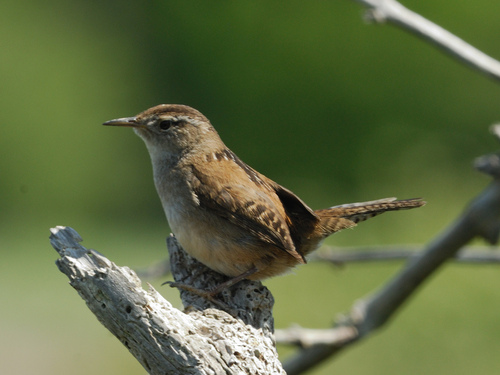
the bird is a light brown with the crown of it's head a bit darker, his breast and belly are lighter while his flank is almost orange.
small bird with shorter, thinner beak, dun and dark orange feathers and breast, some striping on the tail.
this bird is generally dull in terms of its coloration. it has various shades of brown with its coloring. for example, it has a light brown nape, breast, and head, with darker brown patterned wings and tail and has brown feet. its beak is long and pointed, and its tail seems disproportionate to its body as it is quite long.
this bird is brown with a white chest and has a long, pointy beak.
the bird is small and a blend of green and brown all over
this bird has wings that are brown and has a short bill
this small bird had a medium sized pointed beak and plump body. the tail feathers are fairly long.
this bird is brown with black eyes and small beak.
this bird has a brown and white breast and a brown bill
this bird has wings that are brown and has a white belly
Species: House Wren